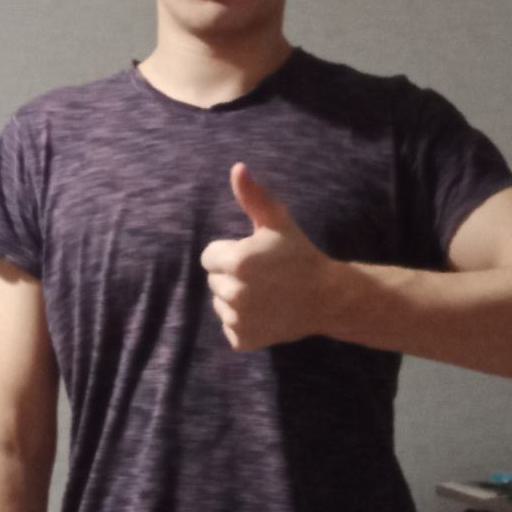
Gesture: like